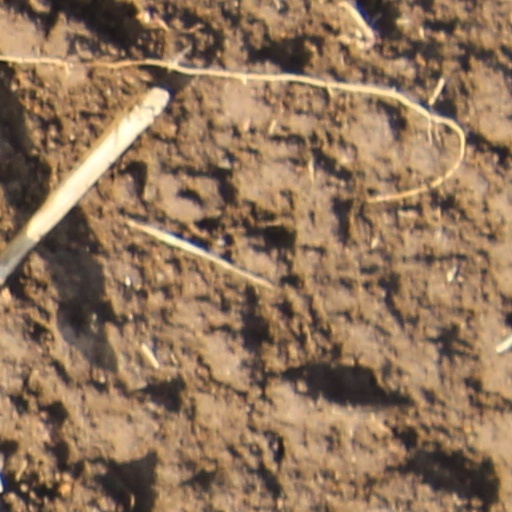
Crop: wheat